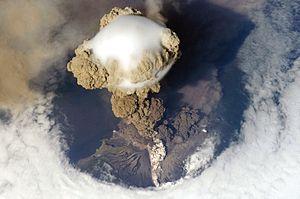
Un volcan est une structure géologique qui résulte de la montée d'un magma puis de l'éruption de matériaux issus de ce magma, à la surface de la croûte terrestre ou d'un autre astre. Il peut être aérien ou sous-marin.